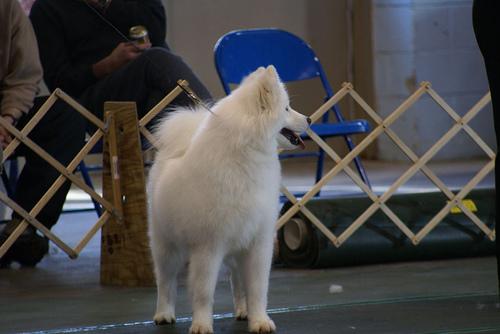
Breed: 2192-n000088-Samoyed